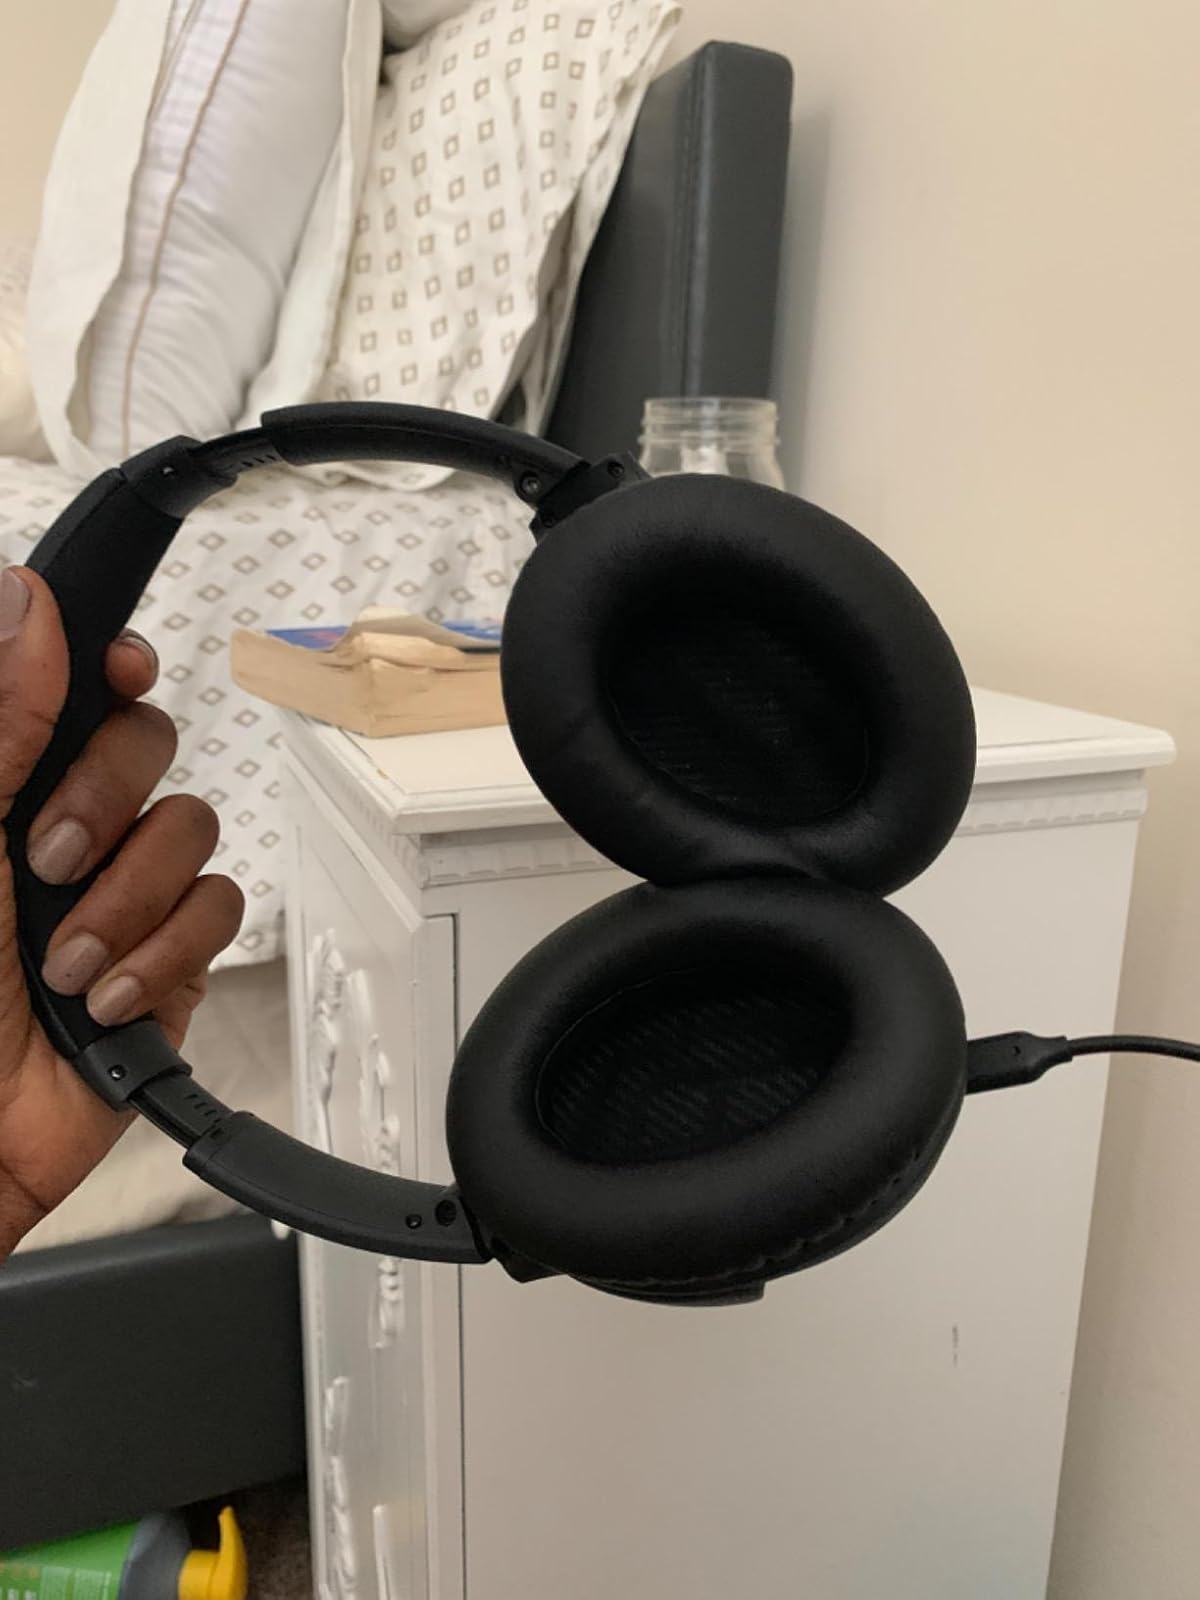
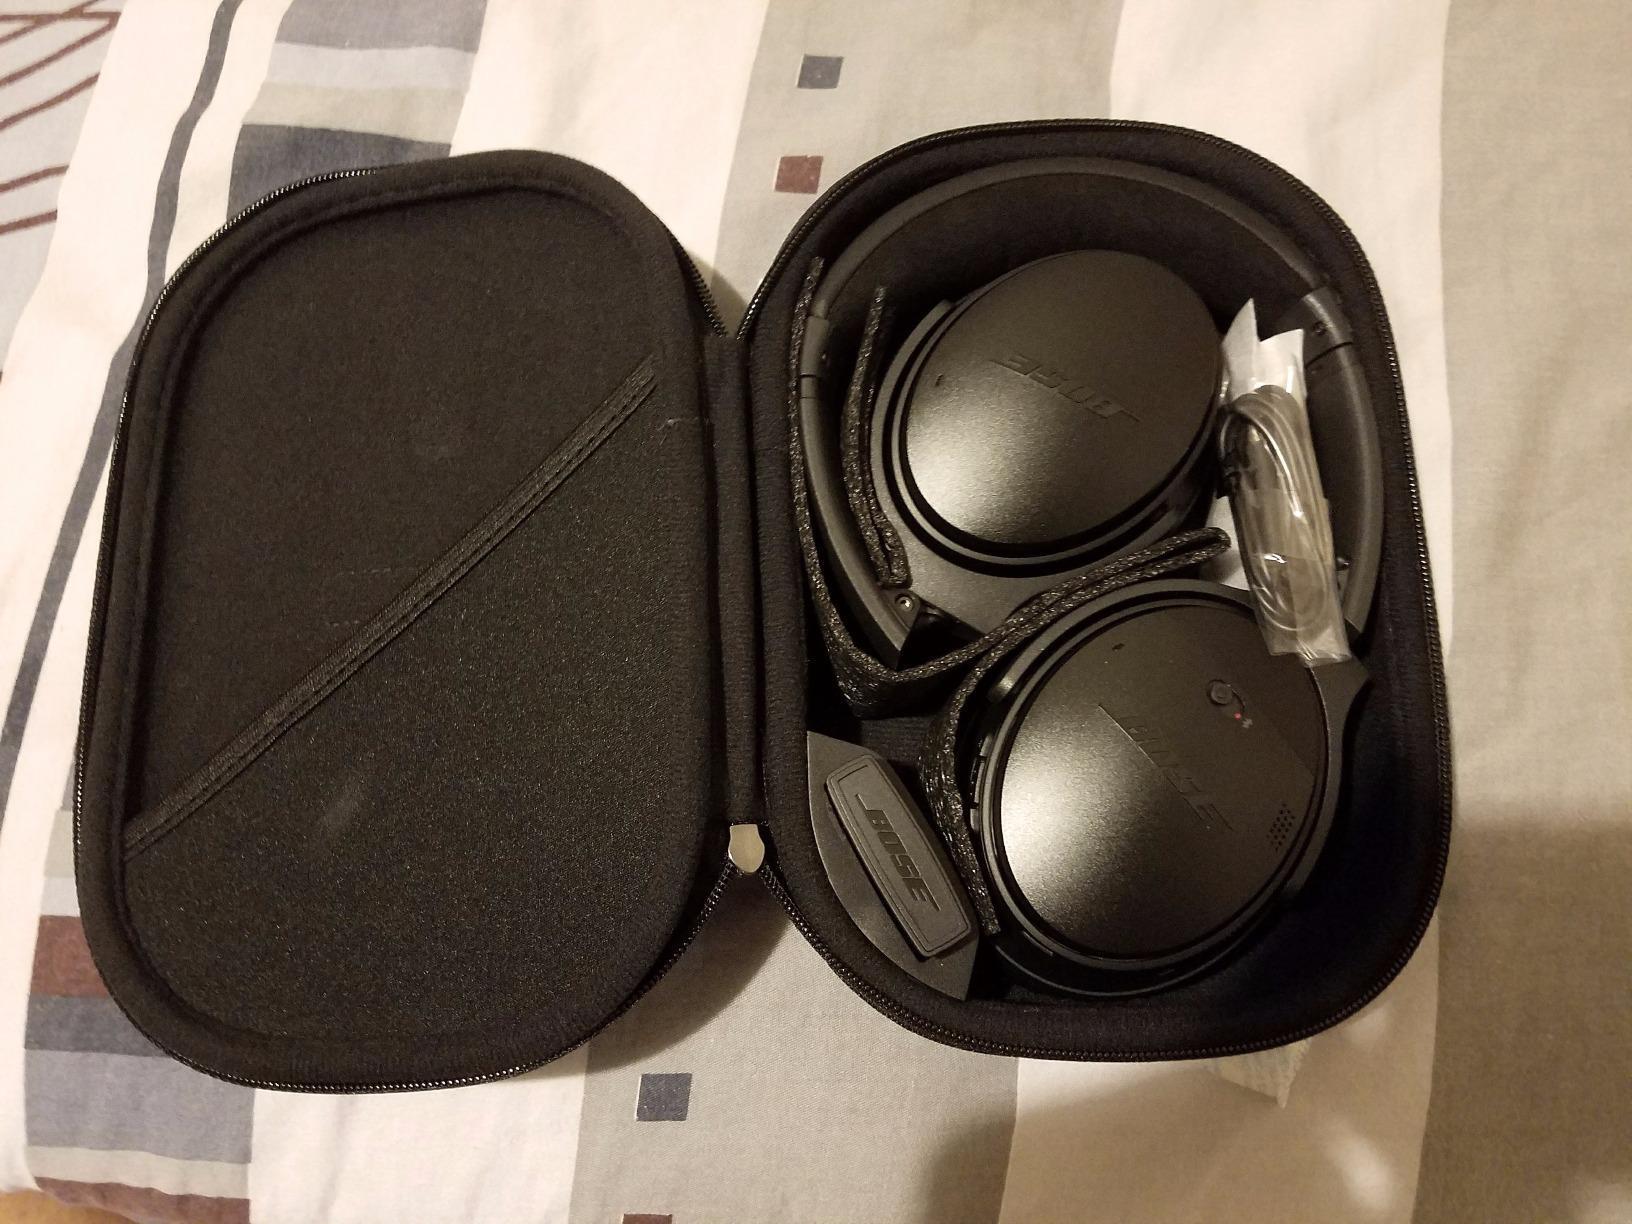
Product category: headphones
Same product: yes